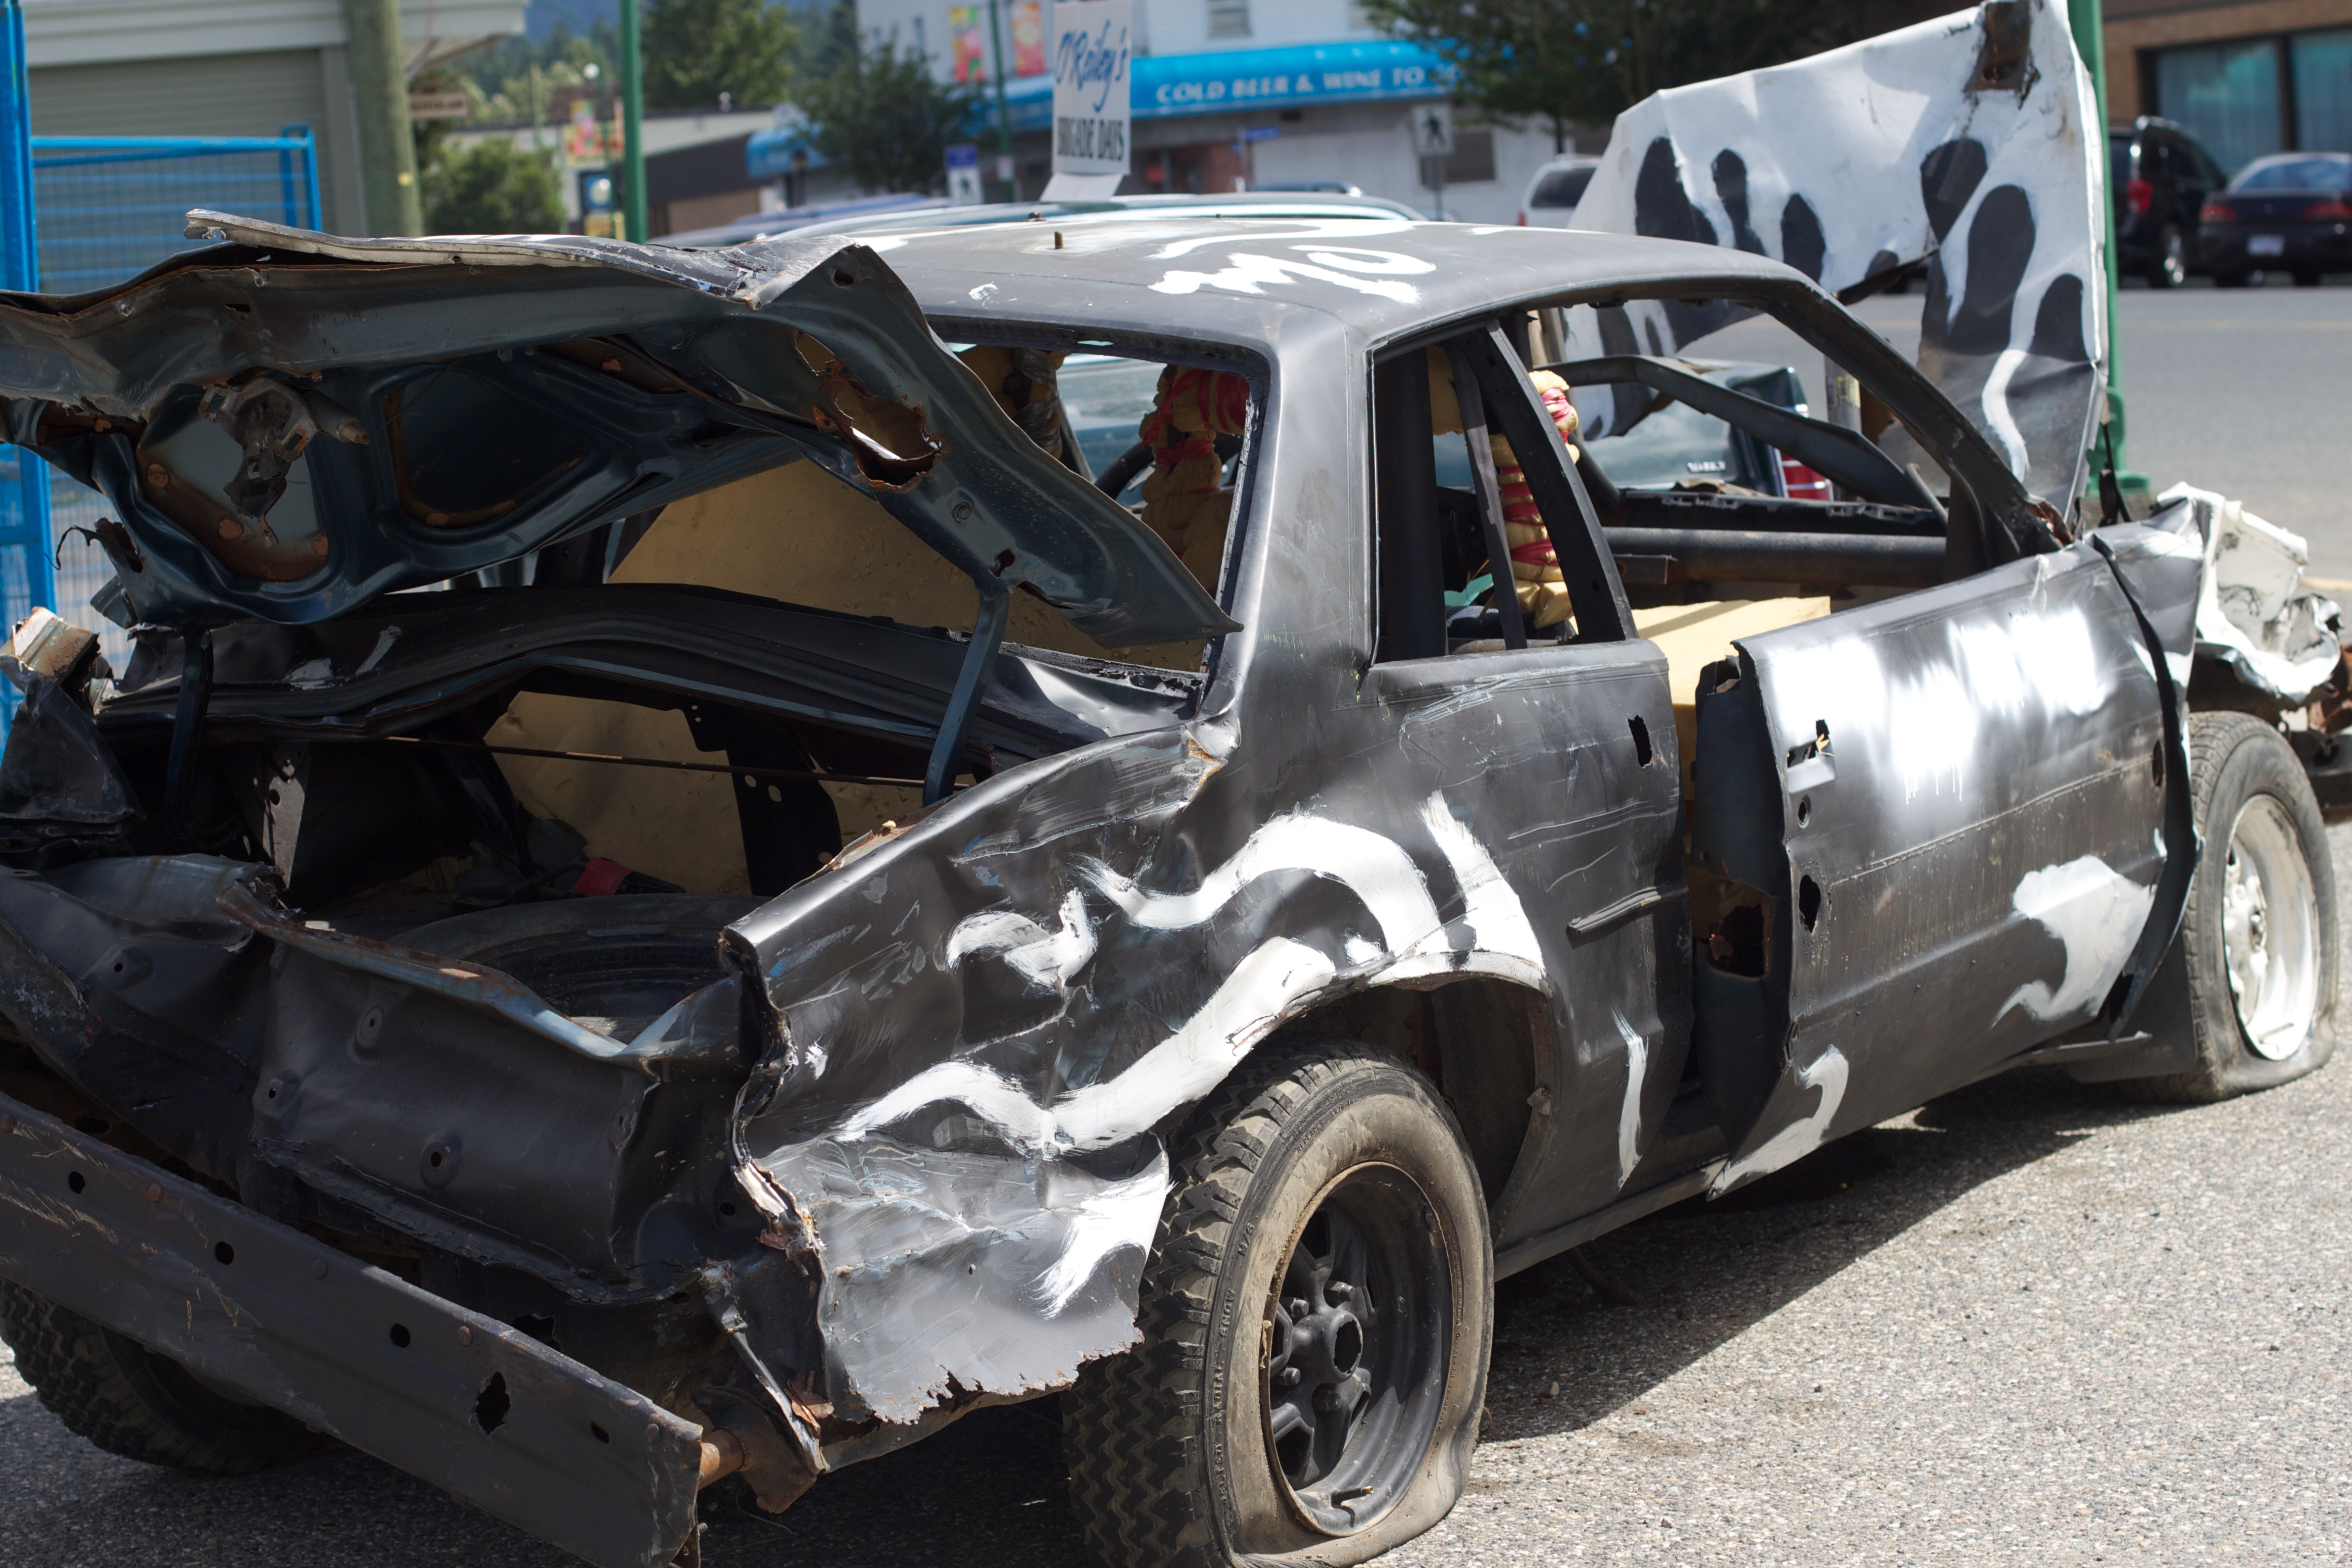
car, vehicle, motor vehicle, sedan, odyssey, hurleylounge, land vehicle, automobile make, compact car, family car, mid size car, dirt track racing